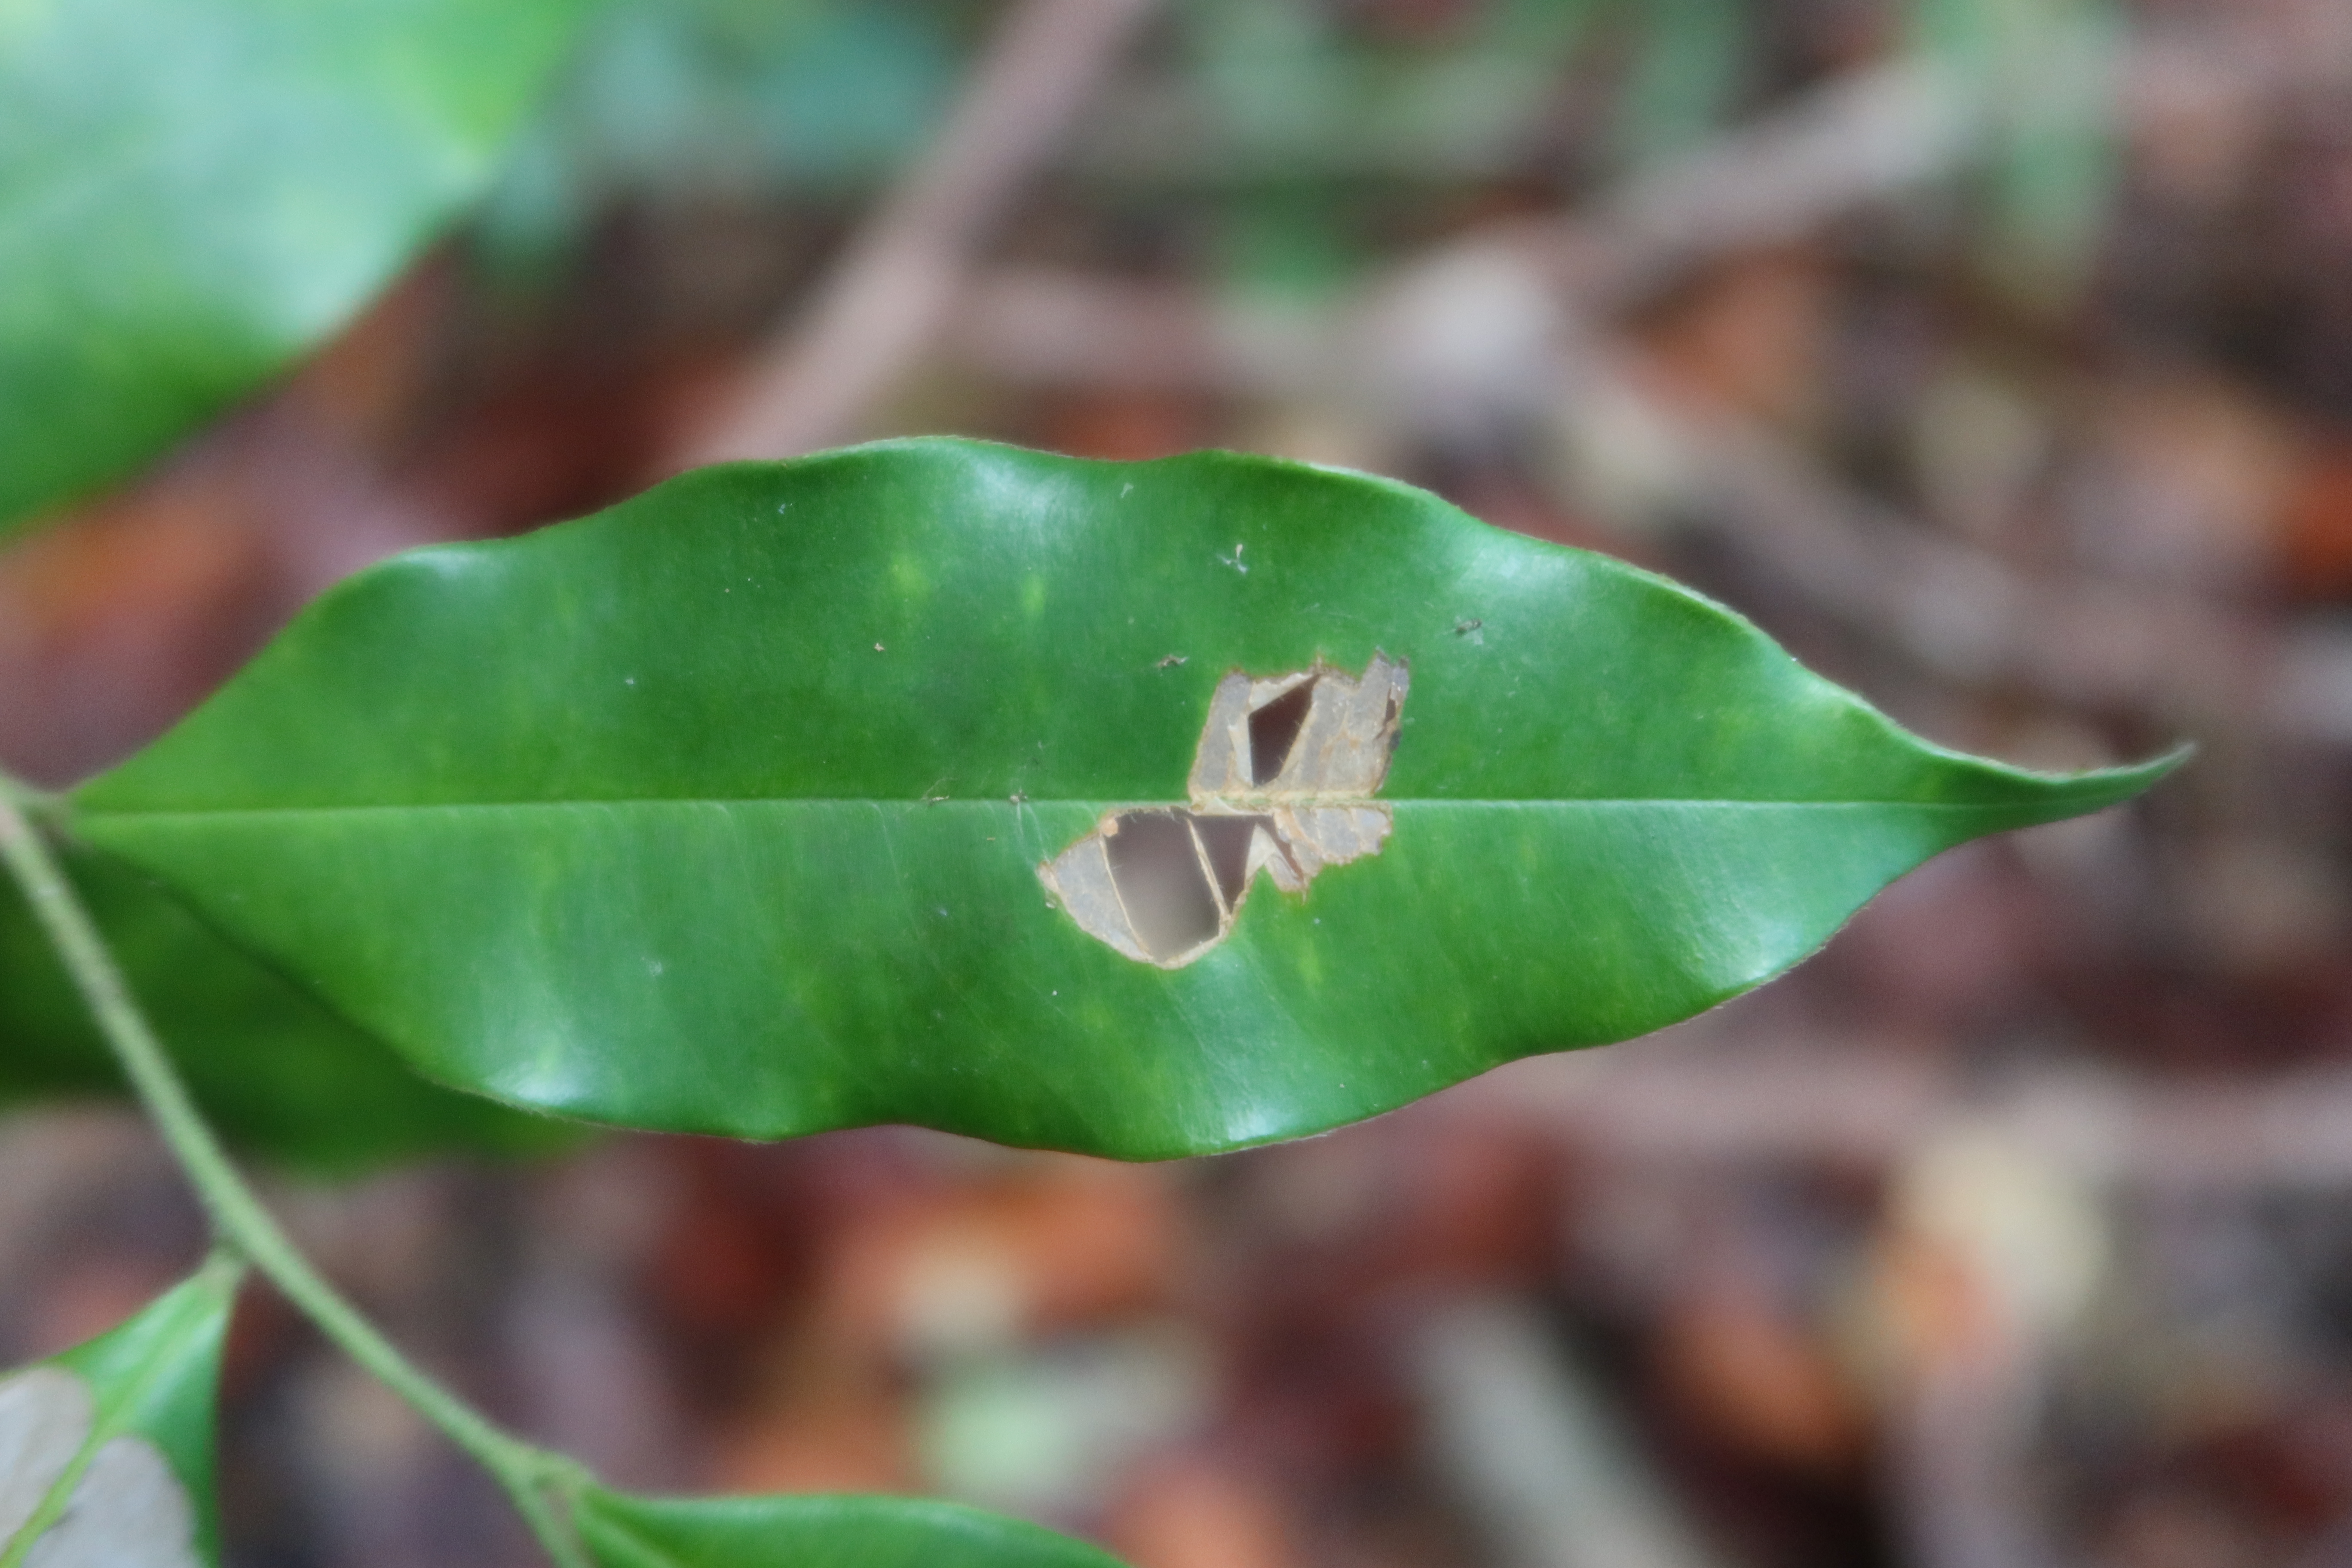
Label: Translucent lesion